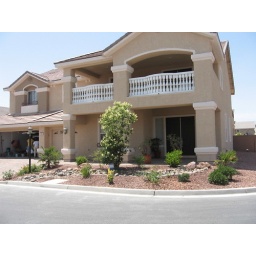
My 6 bedroom house in Vegas.